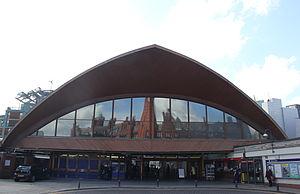
La gare de Manchester Oxford Road est une gare ferroviaire du Royaume-Uni, située au centre de la ville de Manchester, en Angleterre.